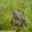
Label: frog